UBE3A

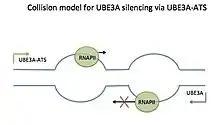
Collision model of UBE3A

The "UBE3A" gene is located on the long (q) arm of chromosome 15 between positions 11 and 13, from base pair 23,133,488 to base pair 23,235,220.